Queen of the Universe season 2

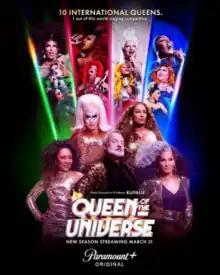
Promotional poster for season two with original release date

The second season of "Queen of the Universe" premiered on June 2, 2023, through the streaming service Paramount+.